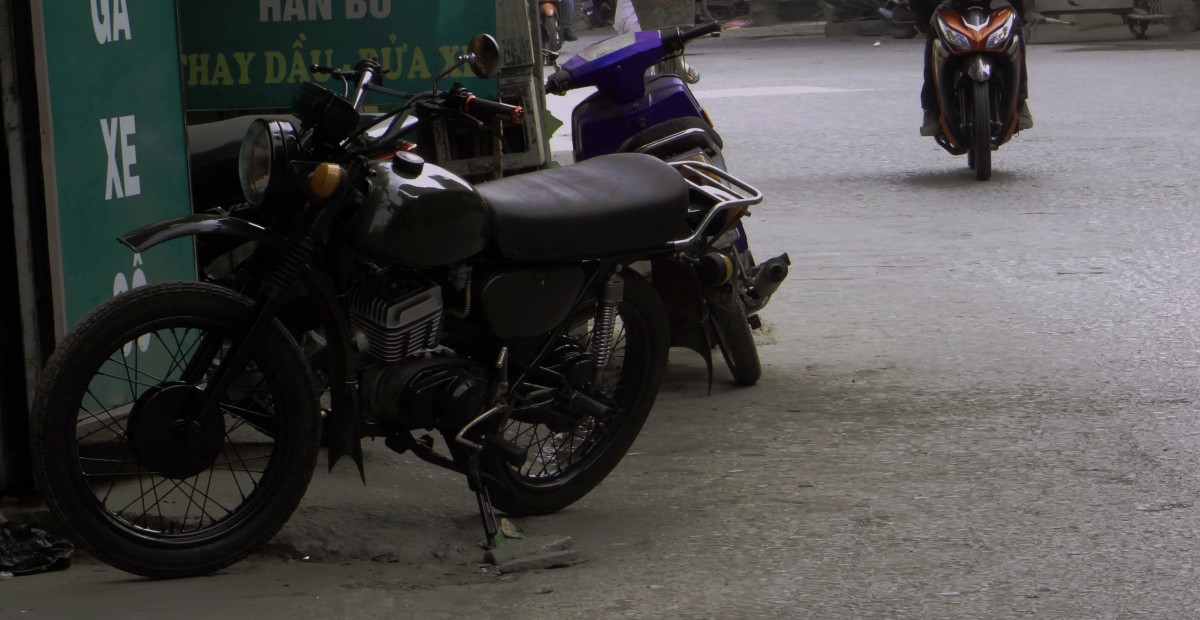
Tags: vehicle, motorcycle, motorcycling